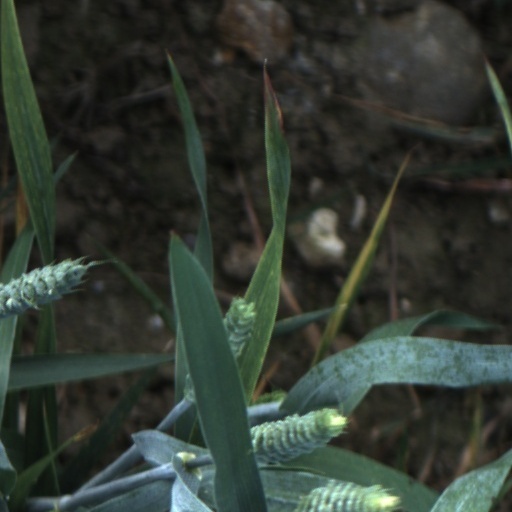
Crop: wheat